Old Charter

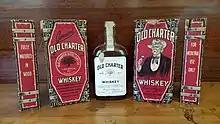
Packaging as bottled in 1929

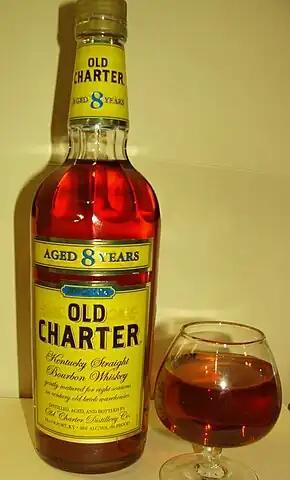
Pre-2014 labelling

In 1933, the Bernheim distillery acquired the Old Charter Brand and all of its bourbon stock from Wright & Taylor, but did not start selling the brand using that stock until the stock was fully aged for bond in 1937. Wright and Taylor also used the Old Charter brand name for their remaining pre-prohibition bourbon stock. In 1937, the two majority owners of Bernheim, Gerngross and Schwarzhaupt, sold out to Schenley Distilleries. The brand names sold at that time included Old Charter, Cascade, and Echo Springs. In 1974, the 1,000,000th barrel of Old Charter was bottled and a case was given by the Governor of Kentucky (Wendell Ford) to the Governor of Texas (Dolph Briscoe) as a gift. In 1987, United Distillers acquired Schenley. In 1999, the Old Charter brand was purchased by the Sazerac Company from Diageo.